Nissan Sunny

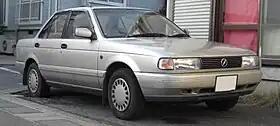
Nissan Sunny (B13) in Japan

The is an automobile built by the Japanese automaker Nissan from 1966 till 2004. In the early 1980s, the brand changed from Datsun to Nissan in line with other models by the company. Although production of the Sunny in Japan ended in 2004, the name remains in use in China and GCC countries for a rebadged version of the Nissan Almera.